French language in Canada

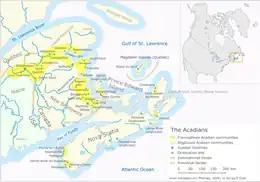
Present-day Acadian communities

The colonists living in what are now the provinces of New Brunswick and Nova Scotia were principally constituted of Bretons, Normans, and Basques. Conquered by the British, they suffered massive deportations to the United States and France. Others went into exile to Canada or to nearby islands. Those who stayed were persecuted. At the end of the 18th century, more liberal measures granted new lands to those who had stayed, and measures were taken to promote the return of numerous exiled people from Canada and Miquelon. The number of Acadians rose rapidly, to the point of gaining representation in the Legislative Assembly.